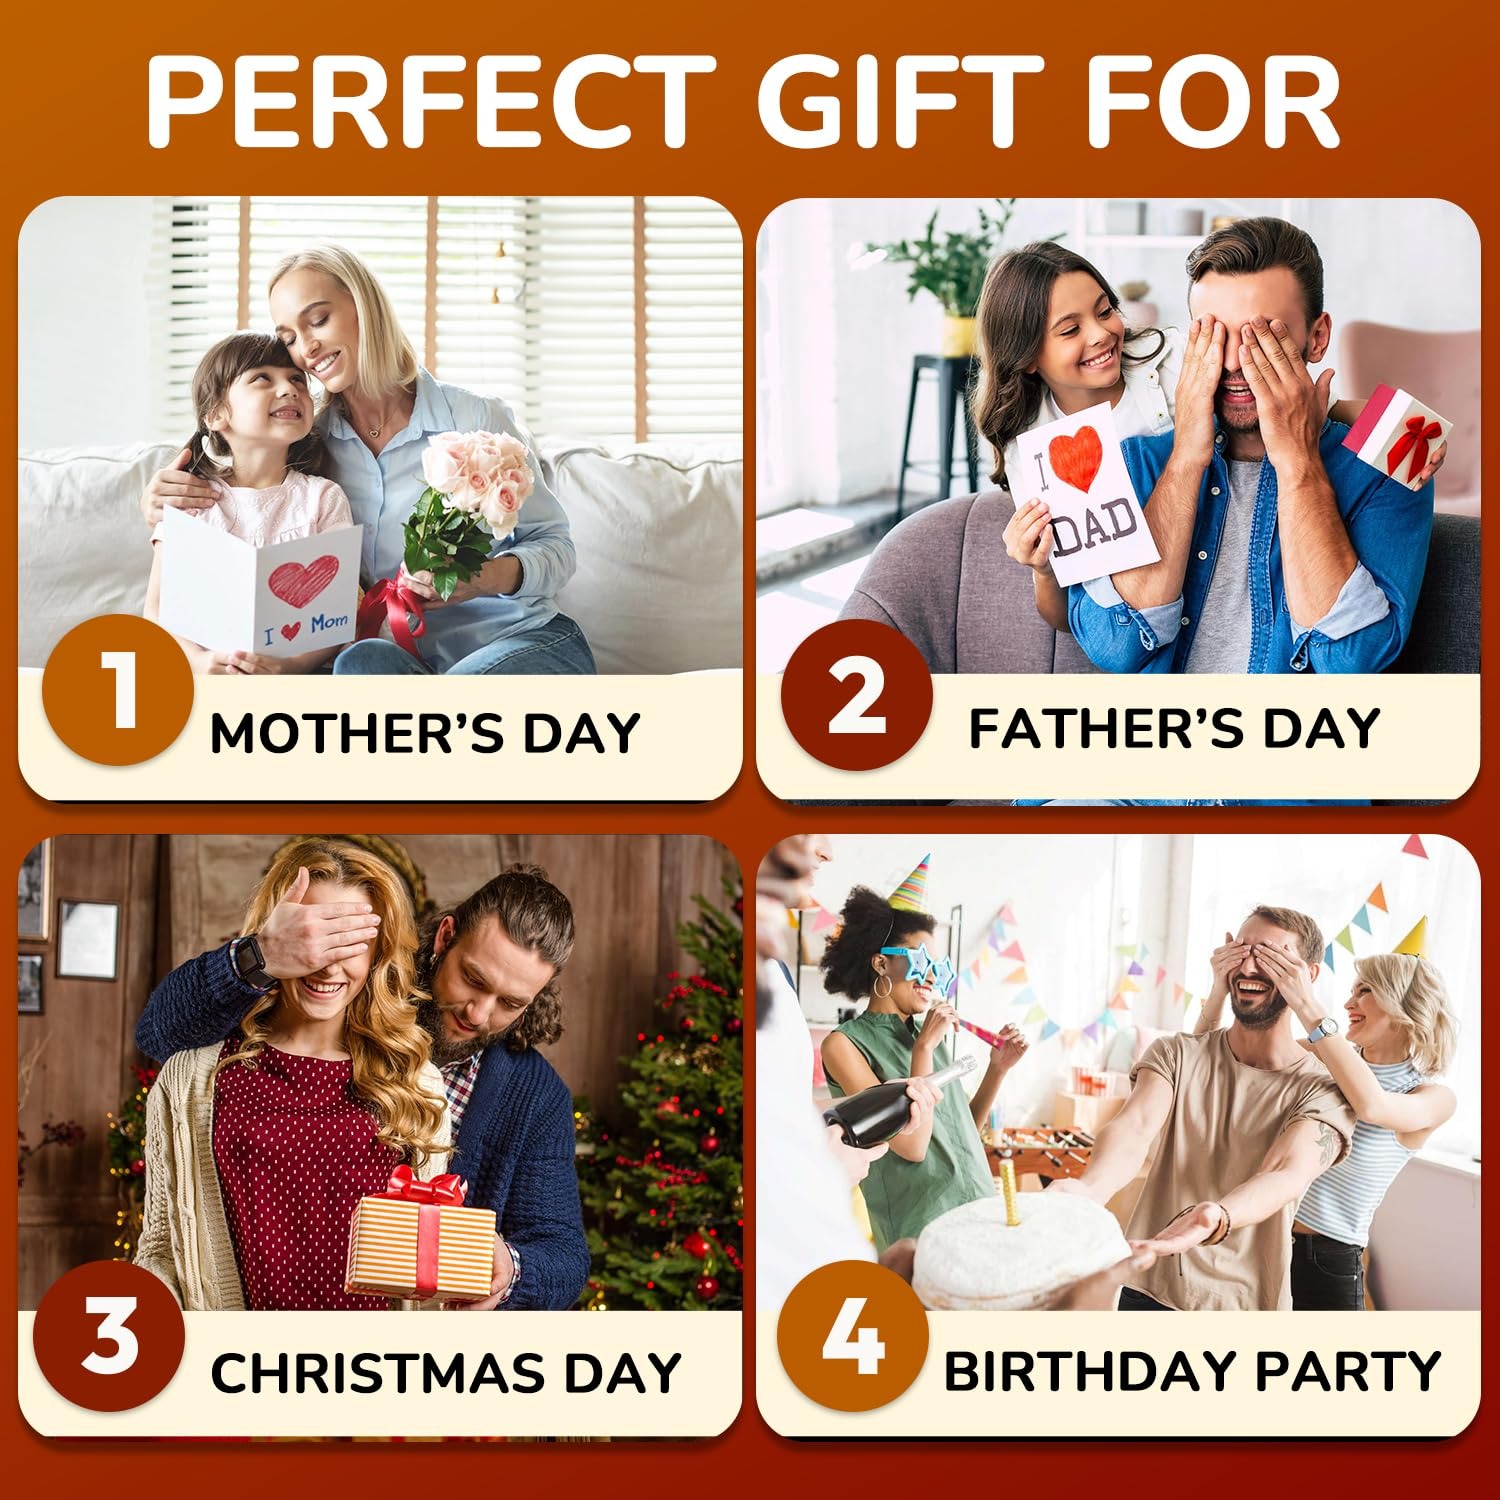
Item Name: Dash Taco Seasoning Mix 1.25 Oz. (4-Pack) With Couger Card
Bullet Point: This Gift Bundle Includes 1 Couger Interesting Wildlife Fact Card. Great for gifting anyone with culinary aspirations on any occasion.
Product Description: Dash Taco Seasoning Mix 1.25 Oz. (4-Pack) With Couger Card. This Gift Bundle Includes 1 Couger Interesting Wildlife Fact Card. Great for gifting anyone with culinary aspirations on any occasion
Value: 5.0
Unit: Ounce

Price: 1.72